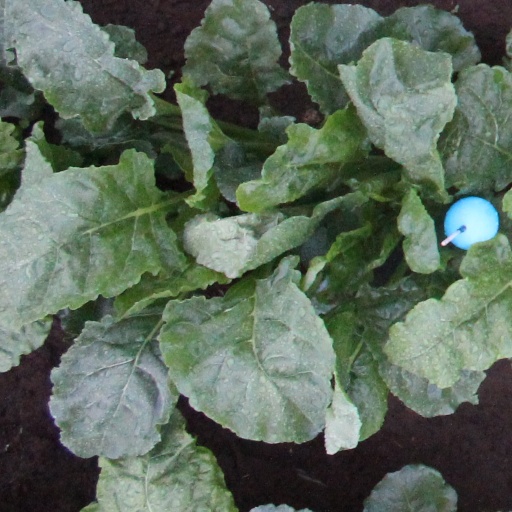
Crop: sugar beet